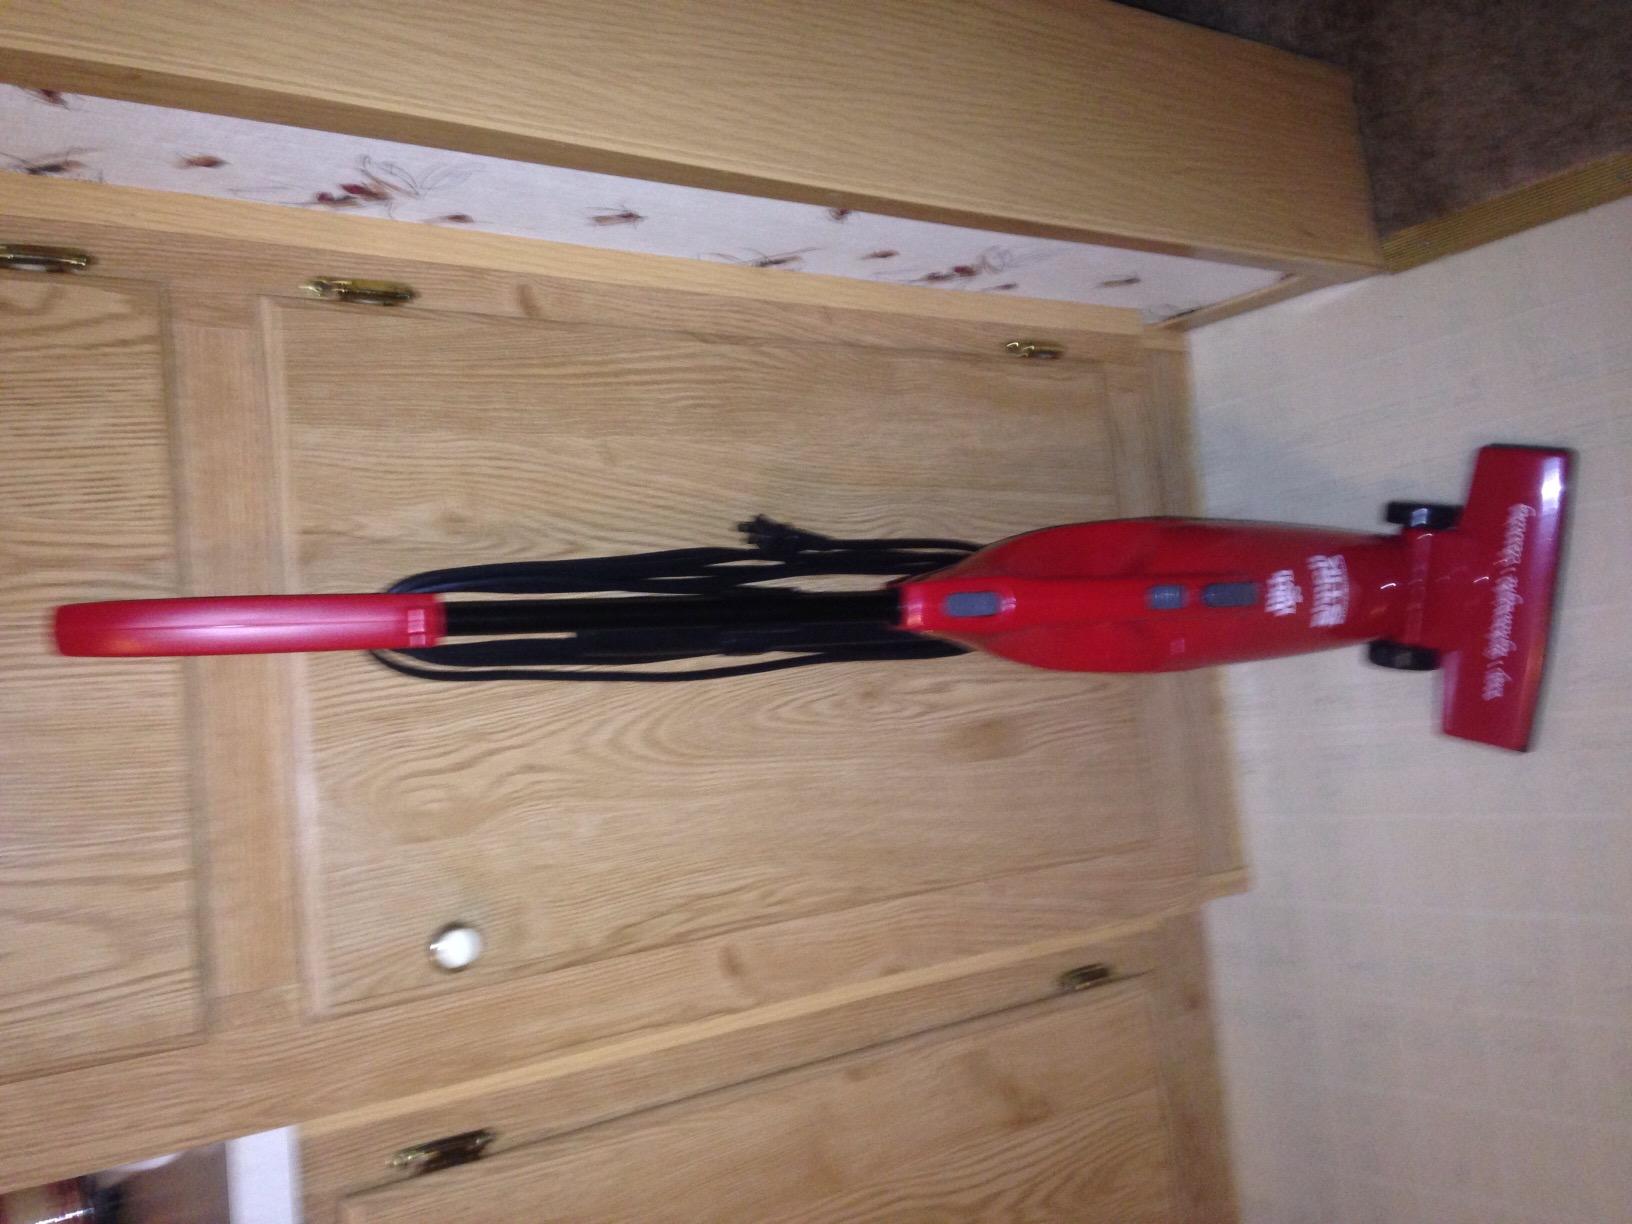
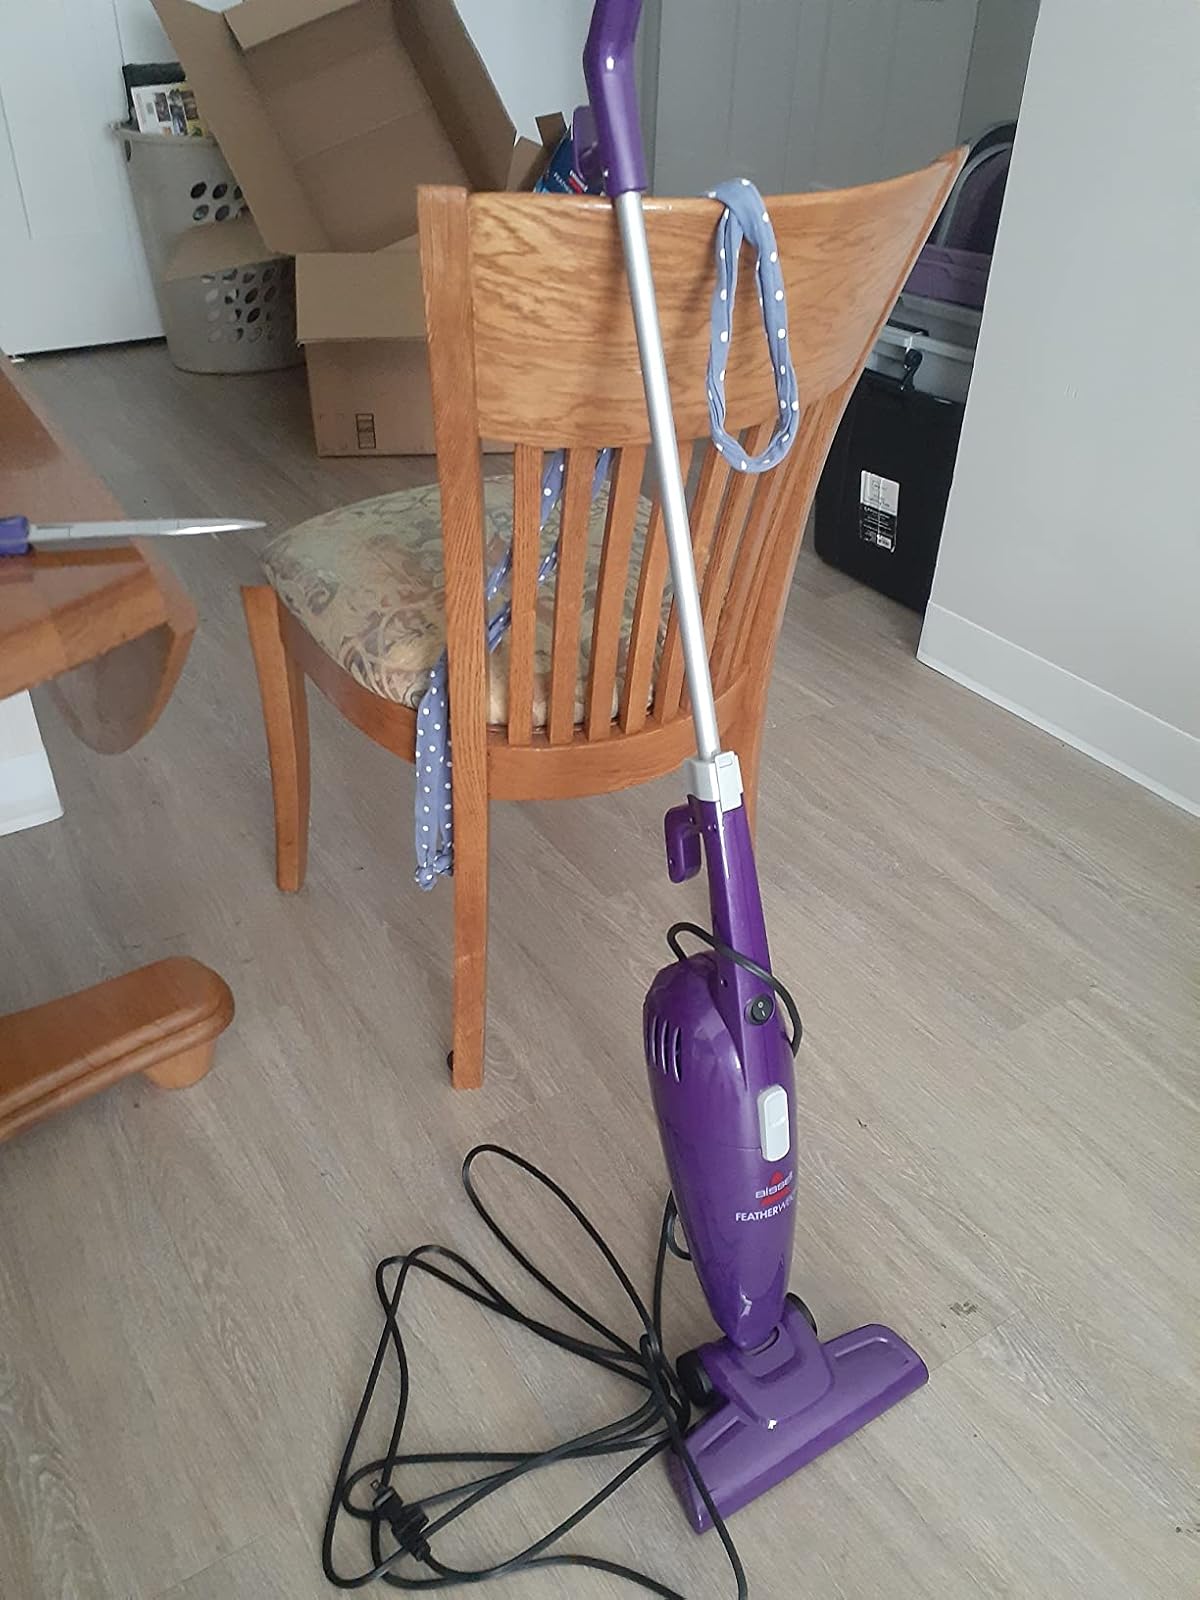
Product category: items_vacuum
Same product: no